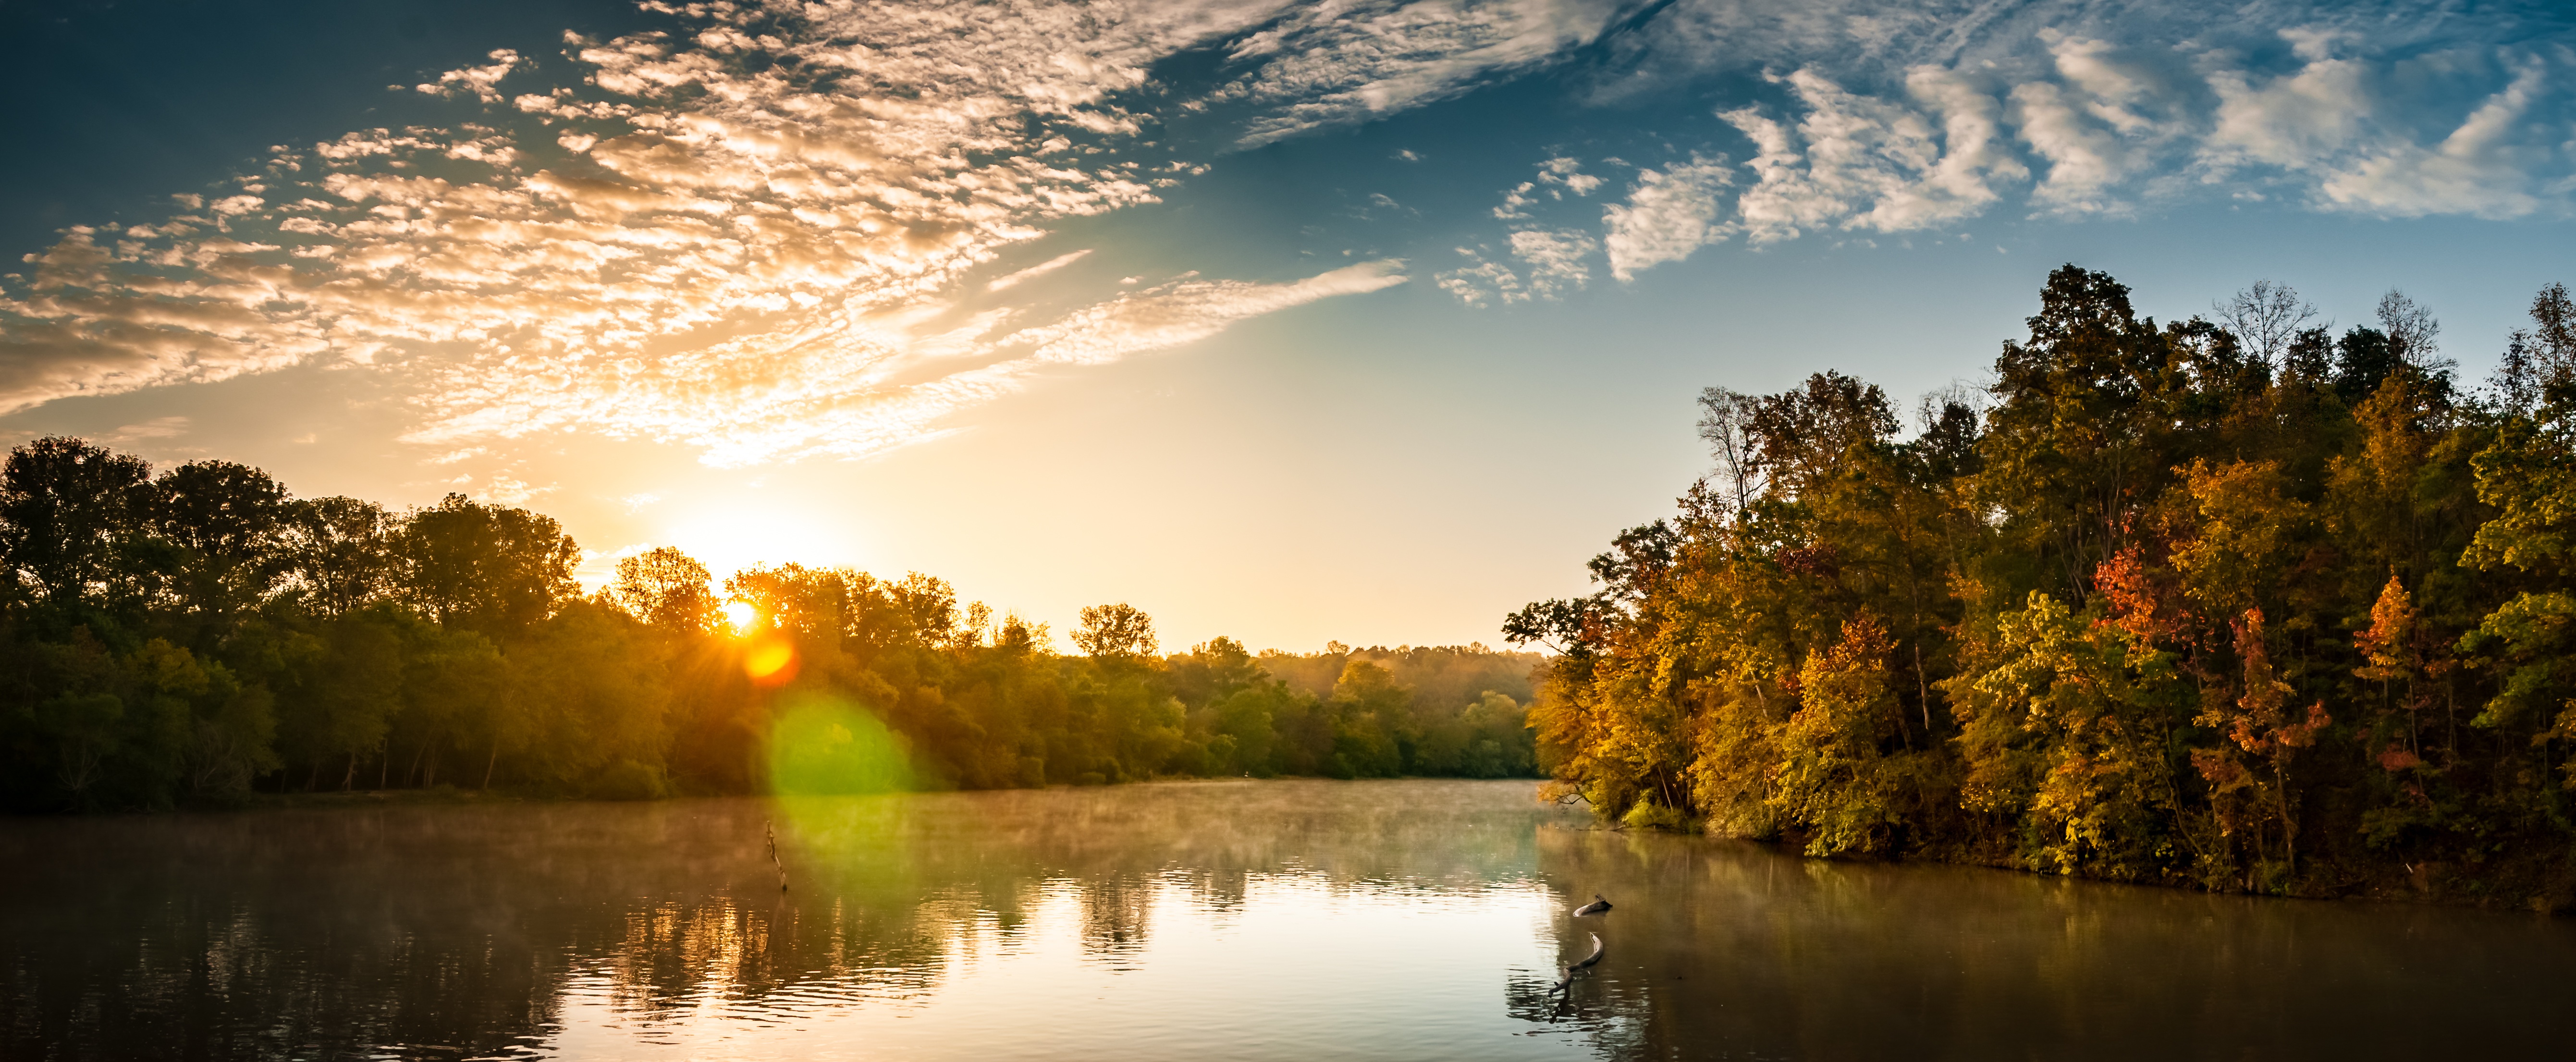
landscape, tree, water, nature, cloud, sunrise, sunset, sunlight, morning, leaf, lake, dawn, river, dusk, evening, reflection, autumn, season, atmospheric phenomenon, woody plant